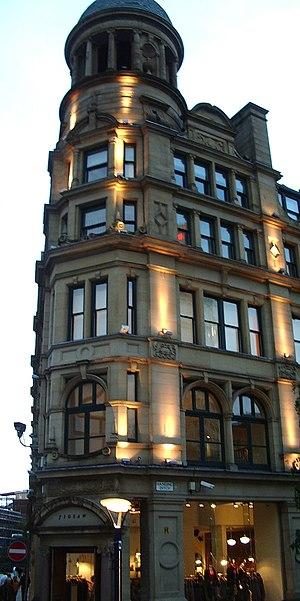
The Triangle est un monument classé de Manchester, en Angleterre. Le bâtiment abritait à l'origine la bourse au maïs, et s'appelait Corn & Produce Exchange. À la suite de l'attentat mené par l'Armée républicaine irlandaise en 1996, il a été rénové en un moderne centre commercial.